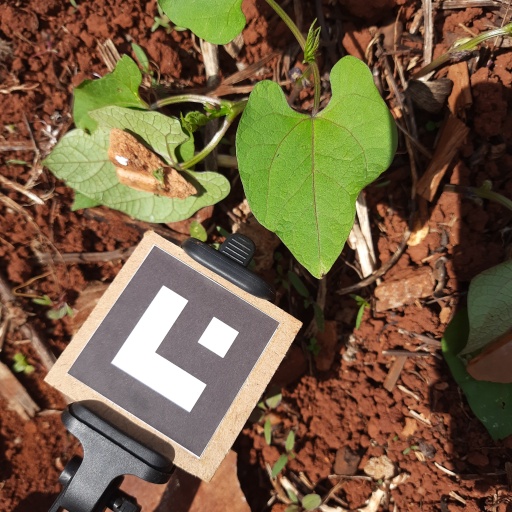
Observations: wavy surface, no eating holes, under sunlight